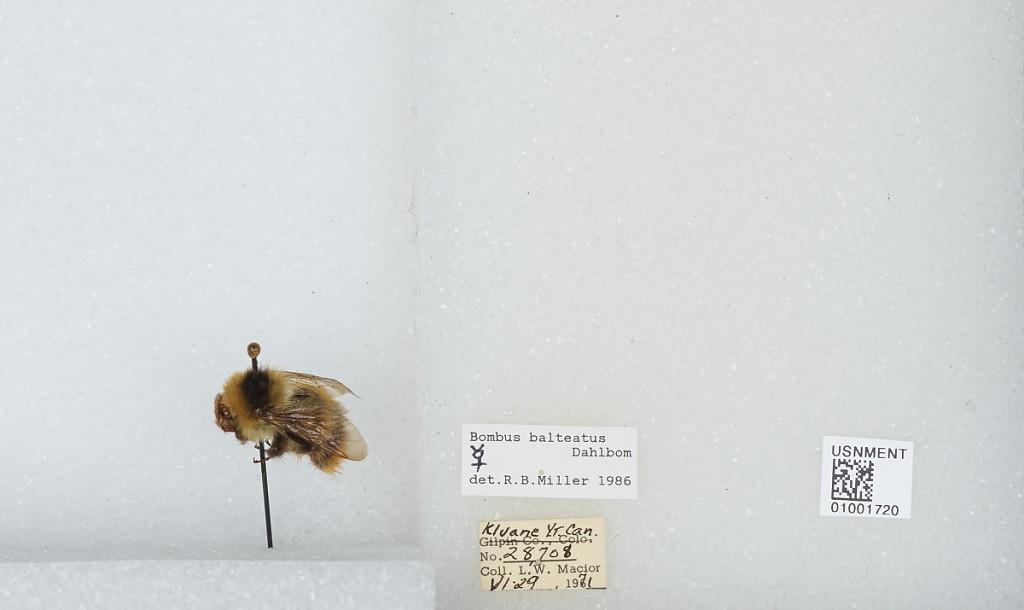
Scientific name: Bombus (Alpinobombus) balteatus Dahlbom
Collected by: L. Macior
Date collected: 1971-6-29
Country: Canada
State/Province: Yukon Territory
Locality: Kluane
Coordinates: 60.75, -139.5
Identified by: Miller, R. B.